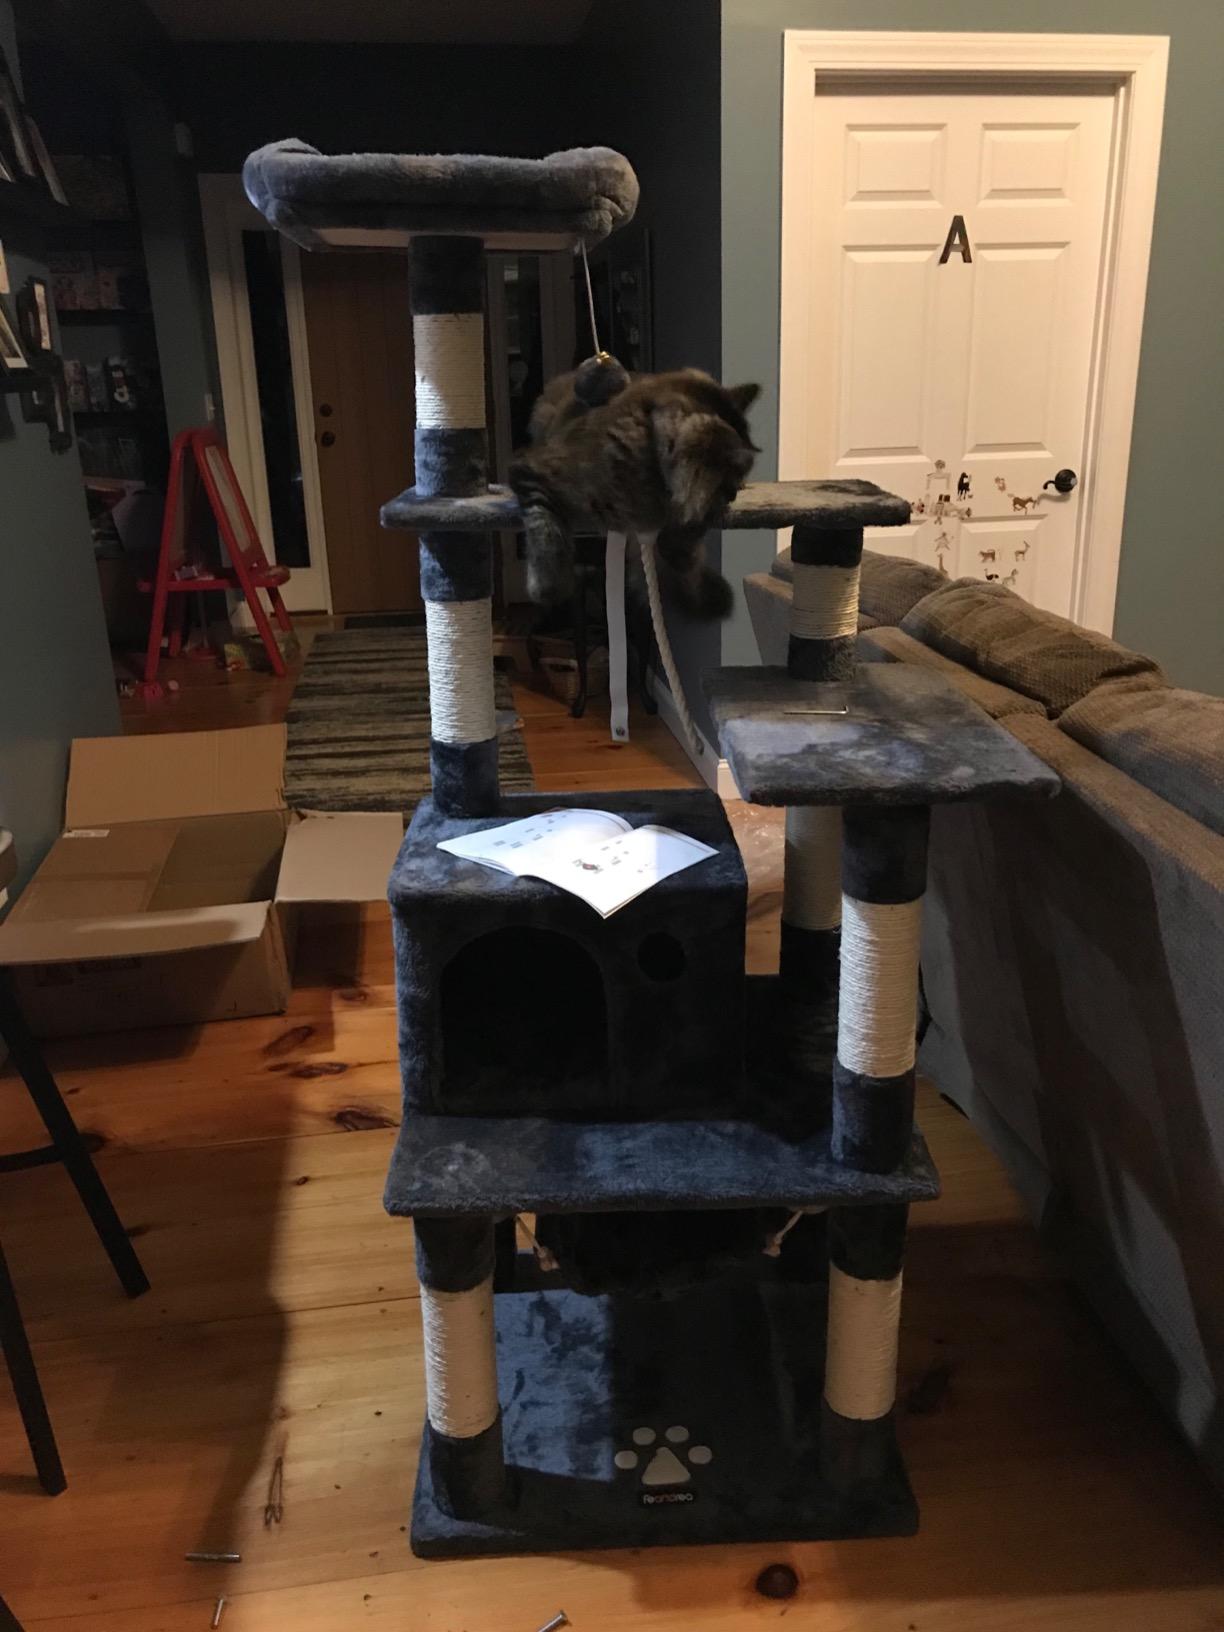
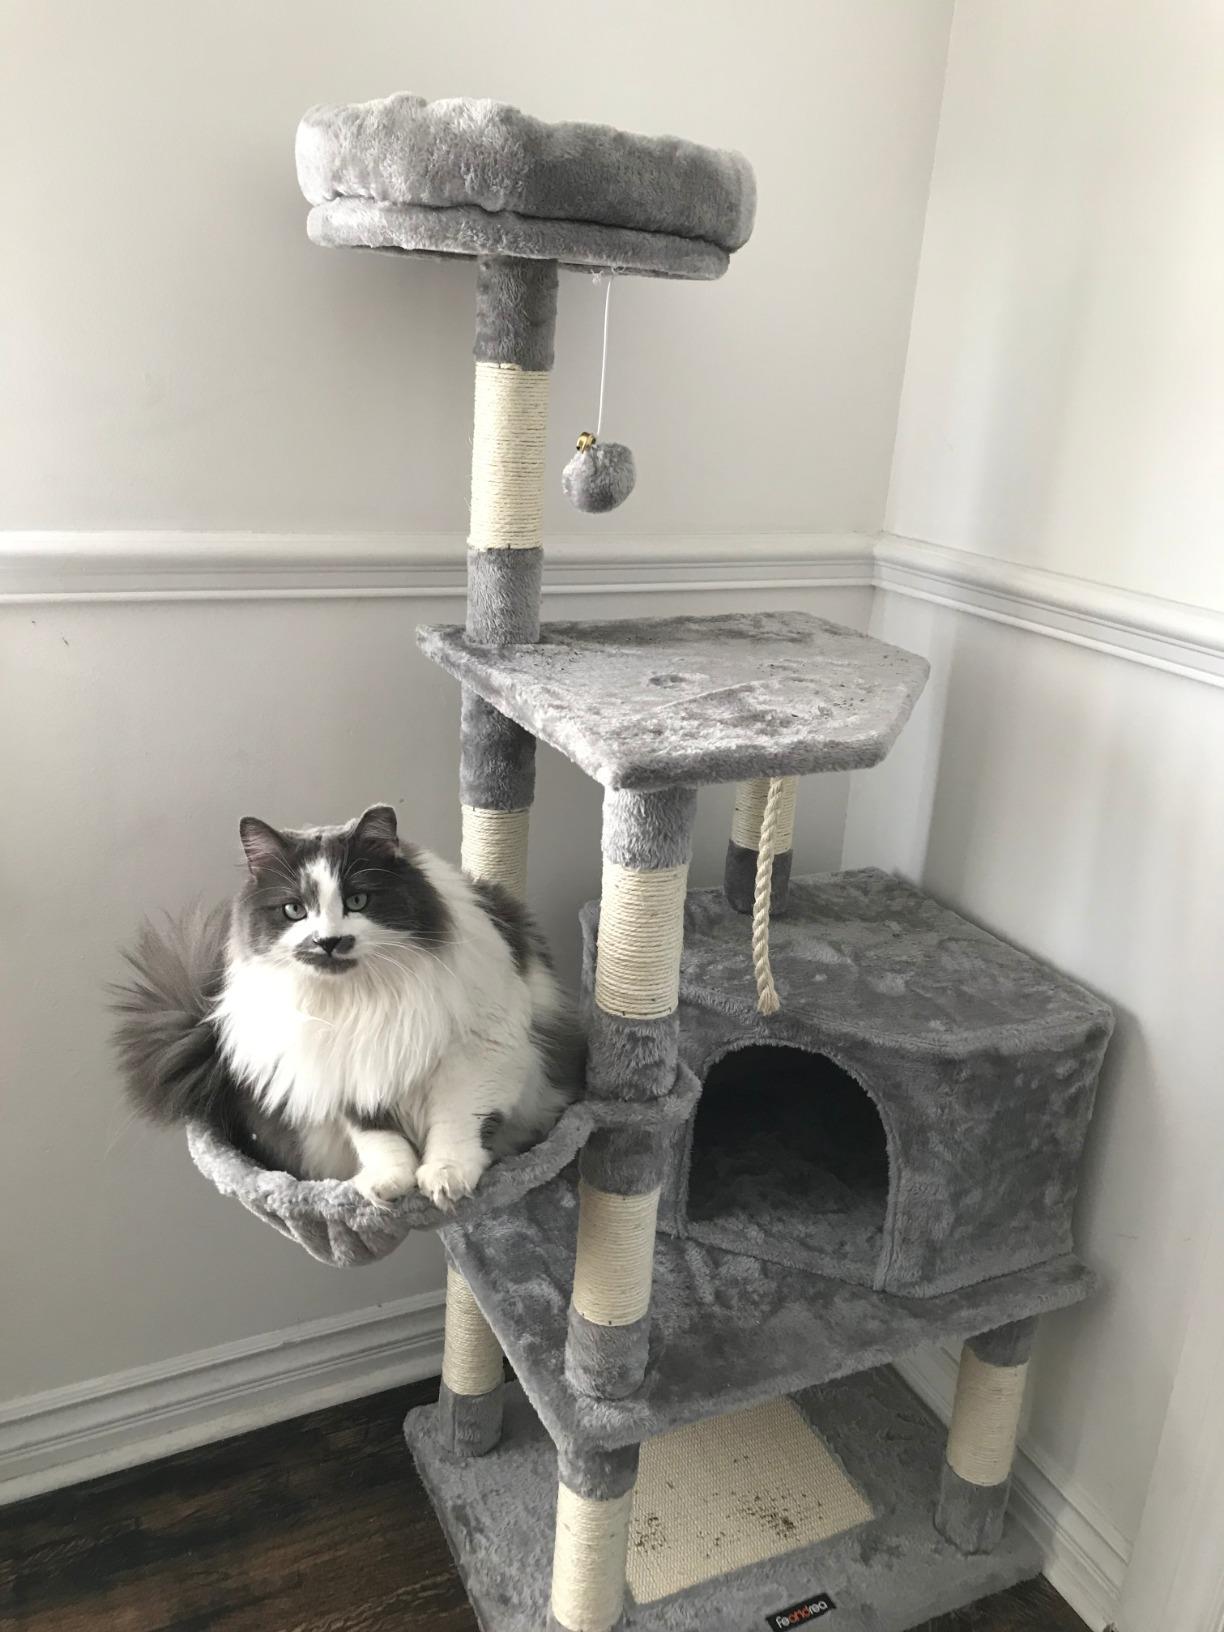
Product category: items_cat tree
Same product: no